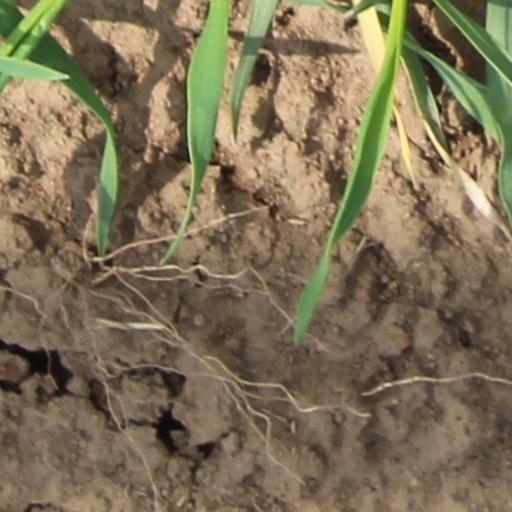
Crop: wheat